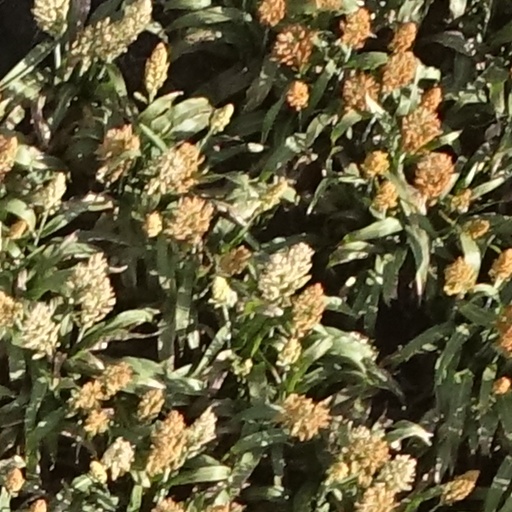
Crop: sorghum